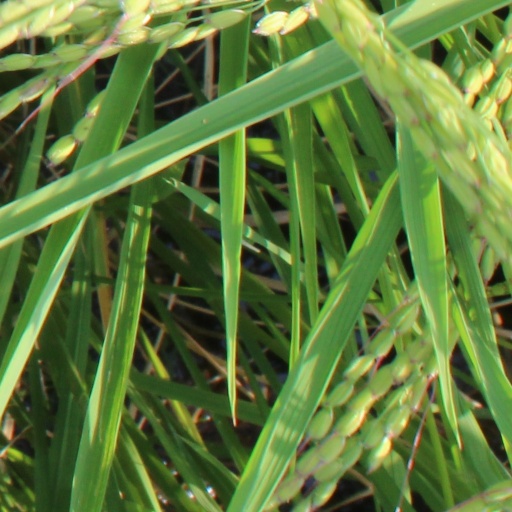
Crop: rice